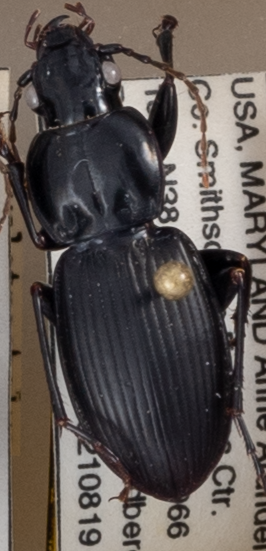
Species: Cyclotrachelus sigillatus
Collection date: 2021-08-19
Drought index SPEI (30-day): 0.77
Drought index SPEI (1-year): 1.064
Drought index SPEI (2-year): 1.69